Conjugated estriol

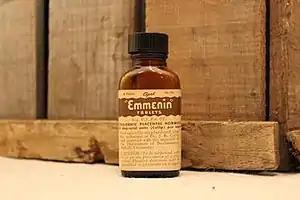
Emmenin (Ayerst).

Progynon was an orally active formulation of estrogen that was developed by Adolf Butenandt at Schering and introduced in Germany in 1928. It was reportedly the first sex hormone product and hence also the first estrogen product to be introduced for medical use. Progynon was originally an ovarian or placental extract, but Schering soon switched for economic reasons to using the urine of women who were in late pregnancy. This form of Progynon was essentially the same product as Emmenin, which was developed by James Collip at Ayerst and introduced in Canada in 1930 (and in the in 1934).